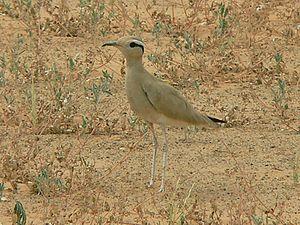
Le parc national de Souss-Massa, créé en 1991, se situe au Maroc dans la région de Souss-Massa-Drâa, entre Agadir et Tiznit. L'entrée du parc de l'Oued Massa est au bout du village de Sidi-Bnazern. Située à l'embouchure de l'Oued Massa, cette réserve naturelle, d'une superficie de 33 800 hectares, abrite aussi bien les mammifères, comme les mangoustes, chacals, sangliers et gazelles, que des oiseaux, comme les goélands, faucons, cormorans et hérons.